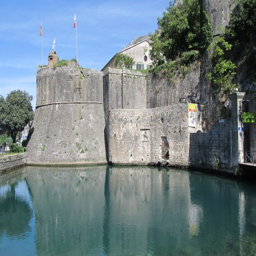
view of the city walls